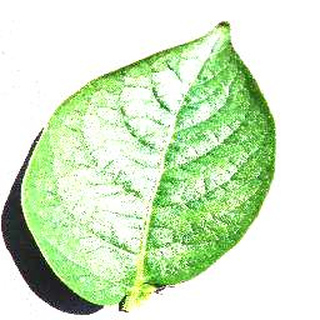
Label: healthy_potato